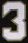
Number: 3